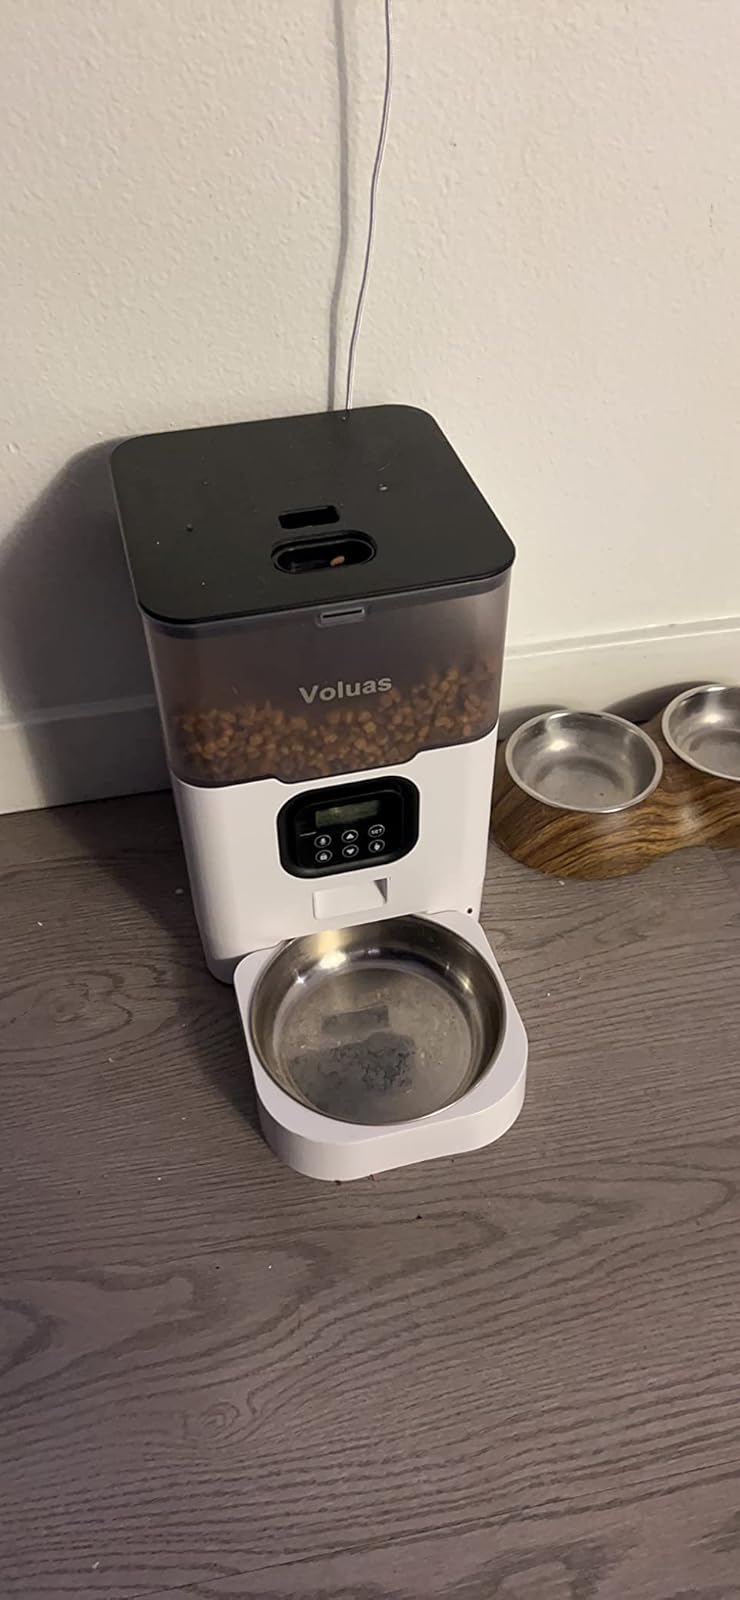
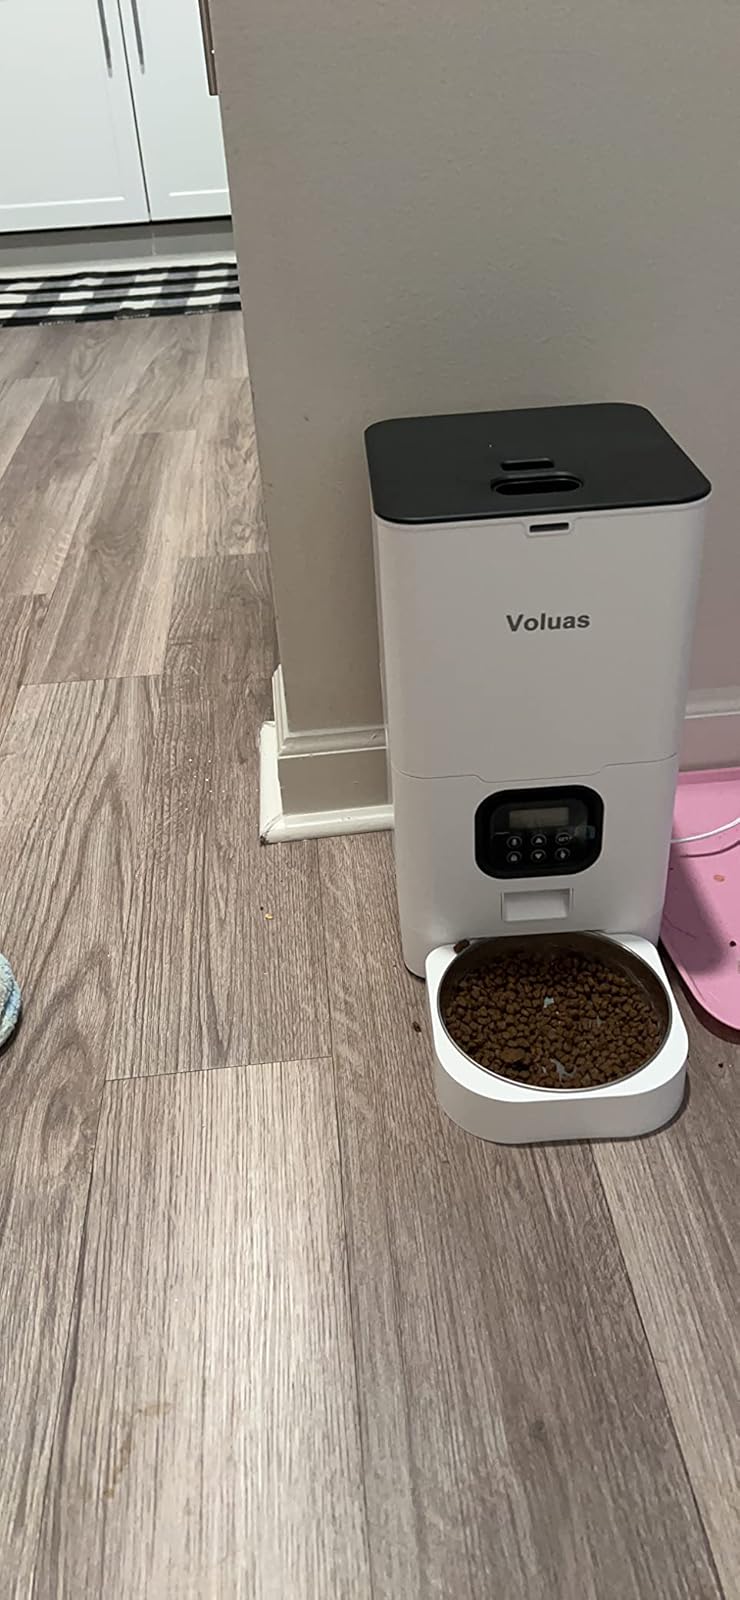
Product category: items_feeder
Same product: no